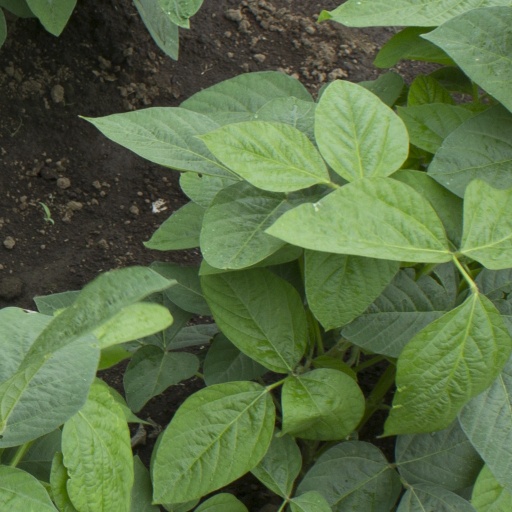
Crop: soybean